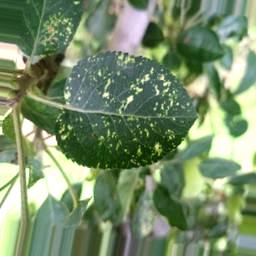
Label: Apple_Mosaic